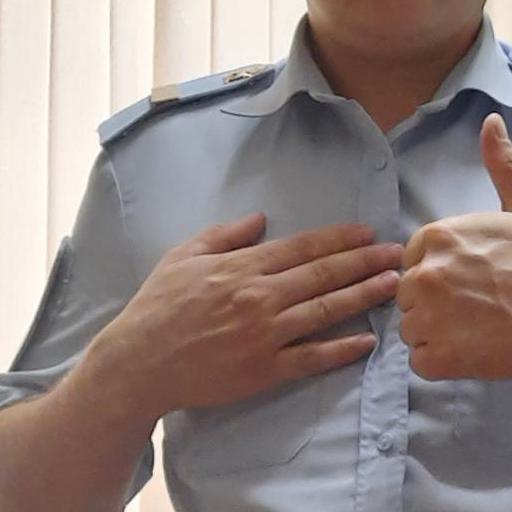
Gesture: no_gesture